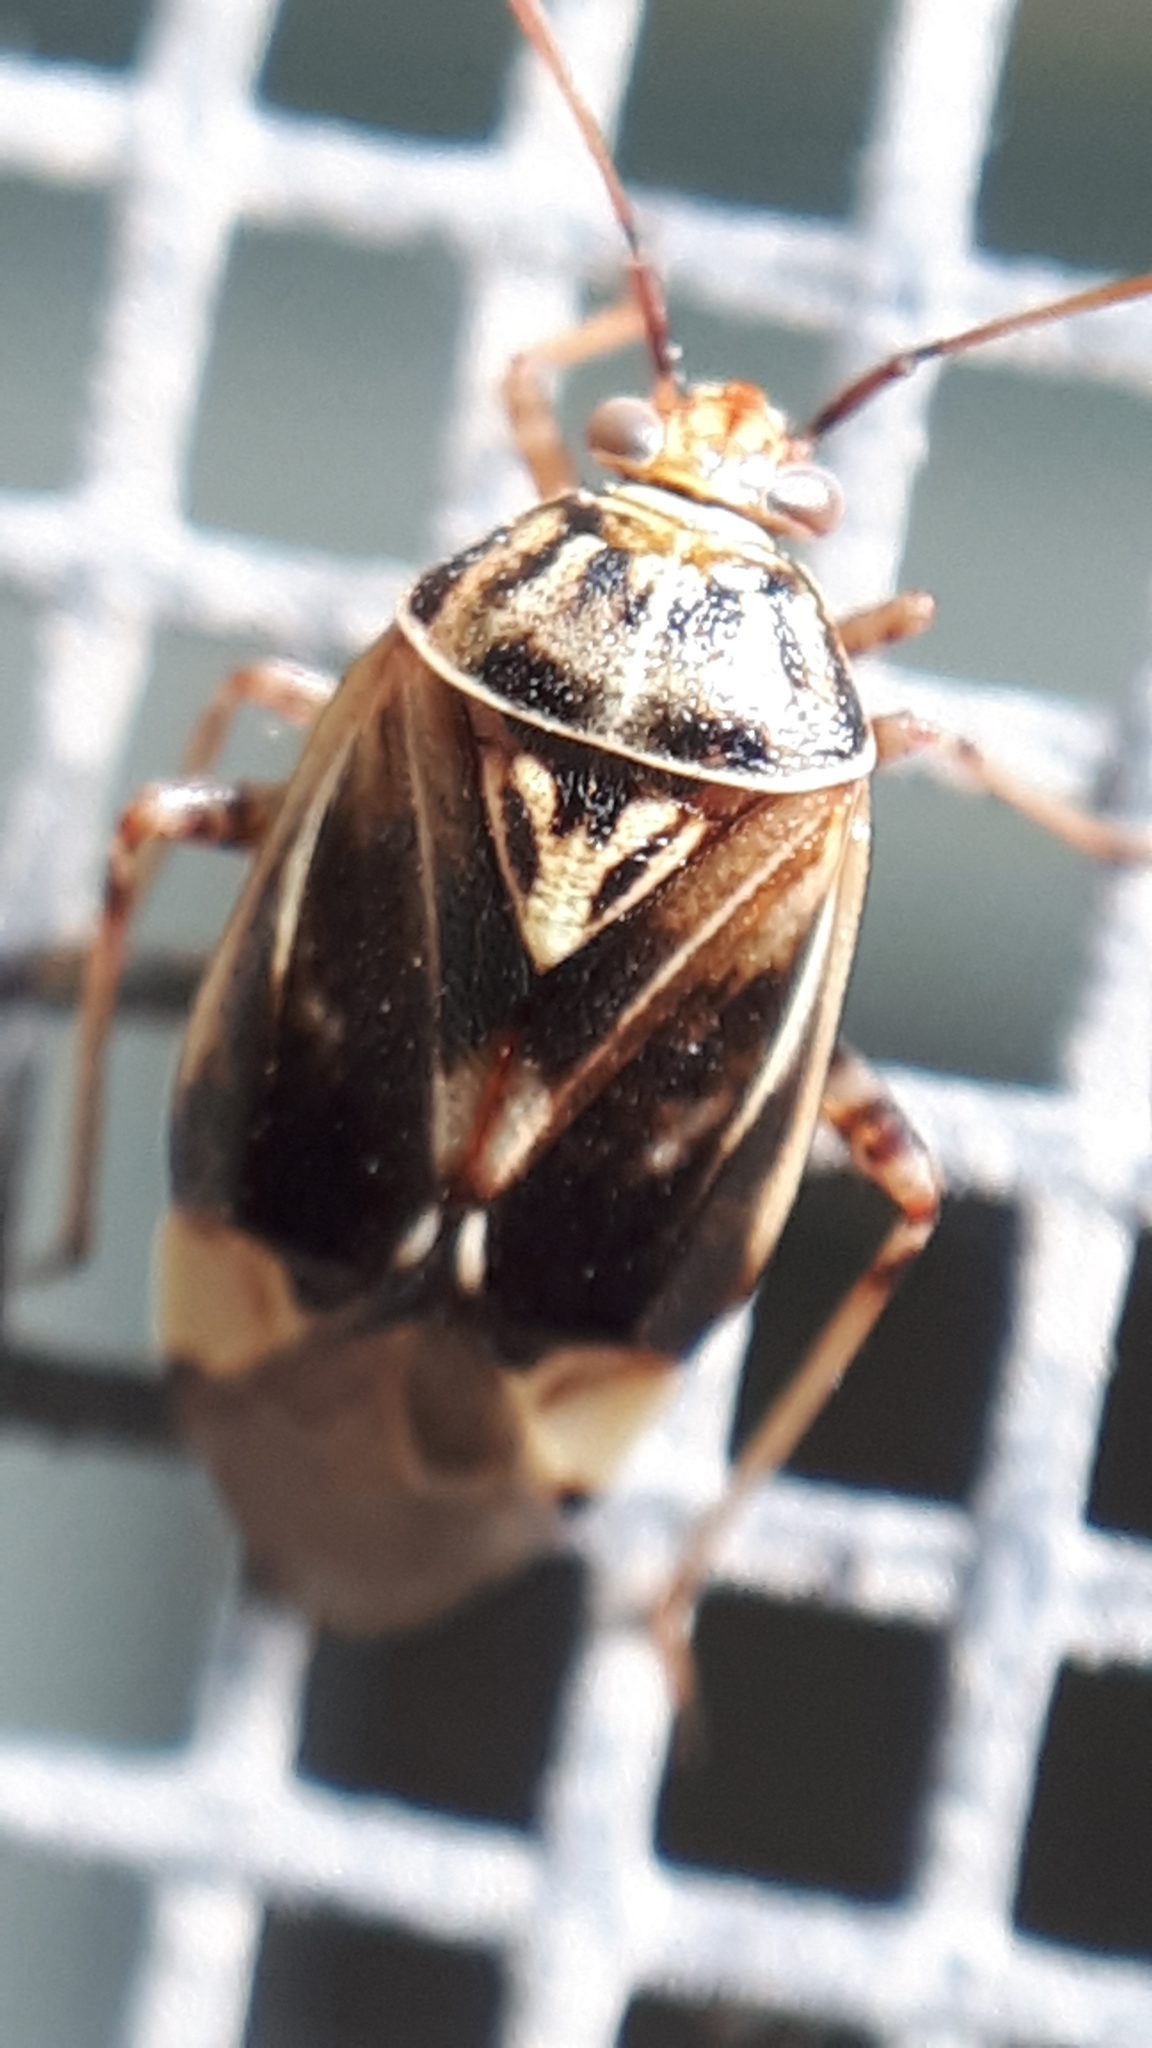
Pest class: lygus_bug